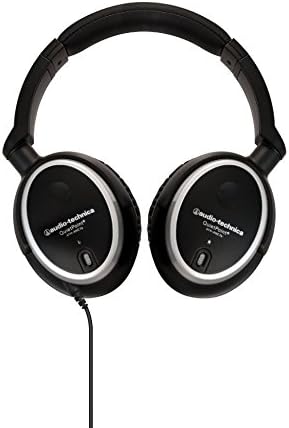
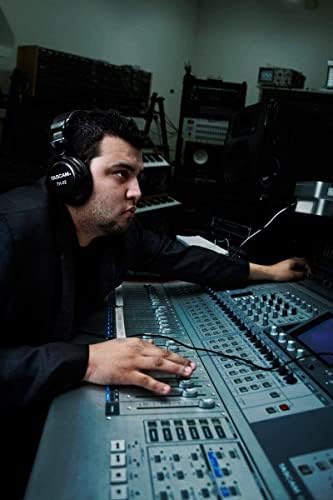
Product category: headphones
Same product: no